Pay It Forward (film)

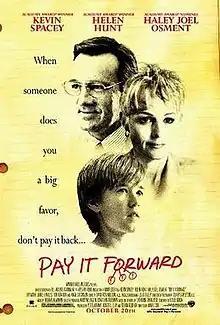
Theatrical release poster

Pay It Forward is a 2000 American romantic drama film directed by Mimi Leder. The film is based loosely on the novel of the same name by Catherine Ryan Hyde. It is set in Las Vegas, and it chronicles 12 year-old Trevor McKinney's launch of a goodwill movement known as "pay it forward". It stars Haley Joel Osment as Trevor, Helen Hunt as his alcoholic single mother Arlene McKinney, and Kevin Spacey as his physically and emotionally scarred social studies teacher Eugene Simonet. The film was released on October 20, 2000, to mixed reviews and was a box office disappointment, grossing $55.7 million worldwide against a $40 million budget.